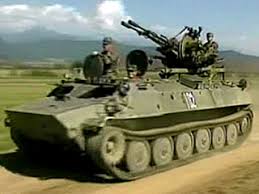
Label: MT_LB